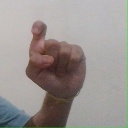
अक्षर: इ